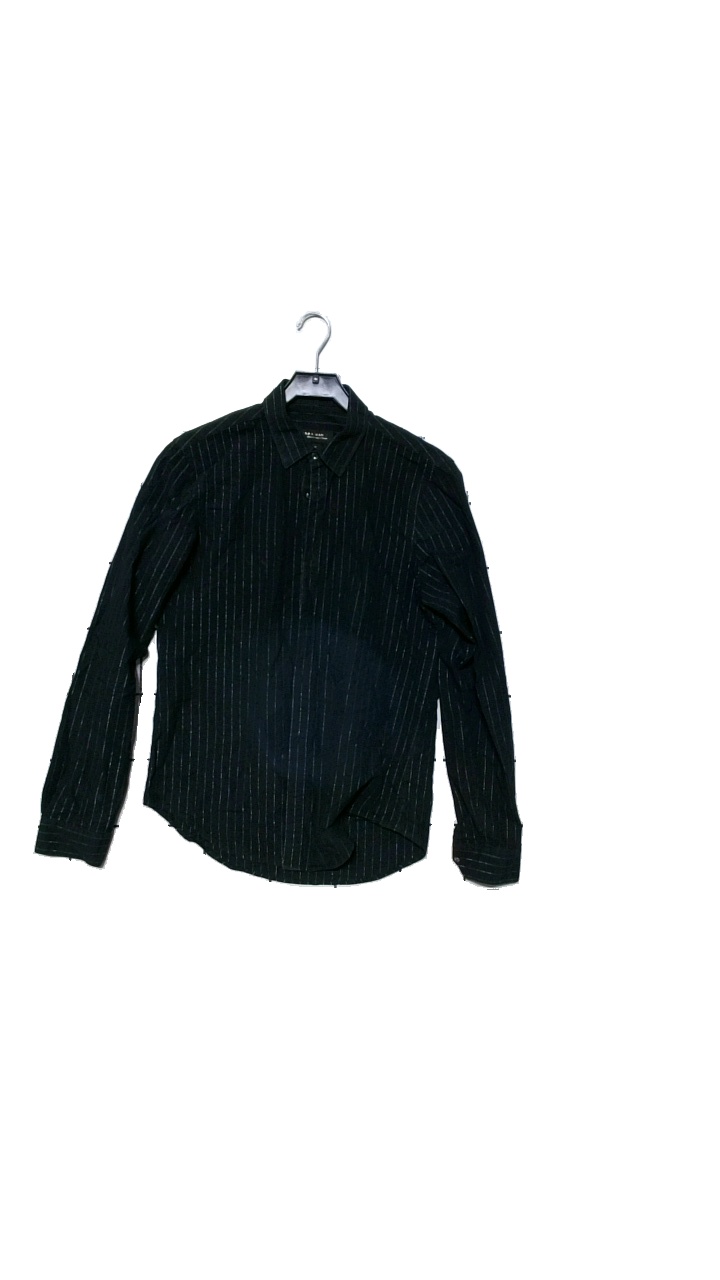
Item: Shirt (Men)
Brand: Zara Man
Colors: Black
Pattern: Other
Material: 99% cotton, 1% metallised fibers
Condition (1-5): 5
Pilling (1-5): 5
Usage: Reuse
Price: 100-150